Episode 5820

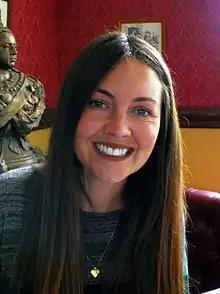
Louisa Lytton (Ruby Allen) and Lacey Turner (Stacey Fowler, "pictured") received a positive response from critics and viewers for their performances in the episode.

"Episode 5820" received critical acclaim following its broadcast, with television critics and viewers saying it had "broken new ground". Kimberly Bond of "Radio Times" called it a "brave and ambitious edition". "The Independent"'s Sabrina Barr reported on the positive response from viewers, who described it as one of the show's "best" ever episodes. Barr also said, "The performances of Lacey Turner as Stacey Slater and Lytton as Ruby have been heavily praised by "EastEnders" viewers, as has the impactful writing of the dialogue." Justin Harp of "Digital Spy" also rounded up various responses from viewers, concluding "Louisa Lytton and Lacey Turner specifically received huge praise, as did the writers for having Denise Fox (Diane Parish) plainly state to the men in the pub and viewers watching that 'silence isn't a yes'".